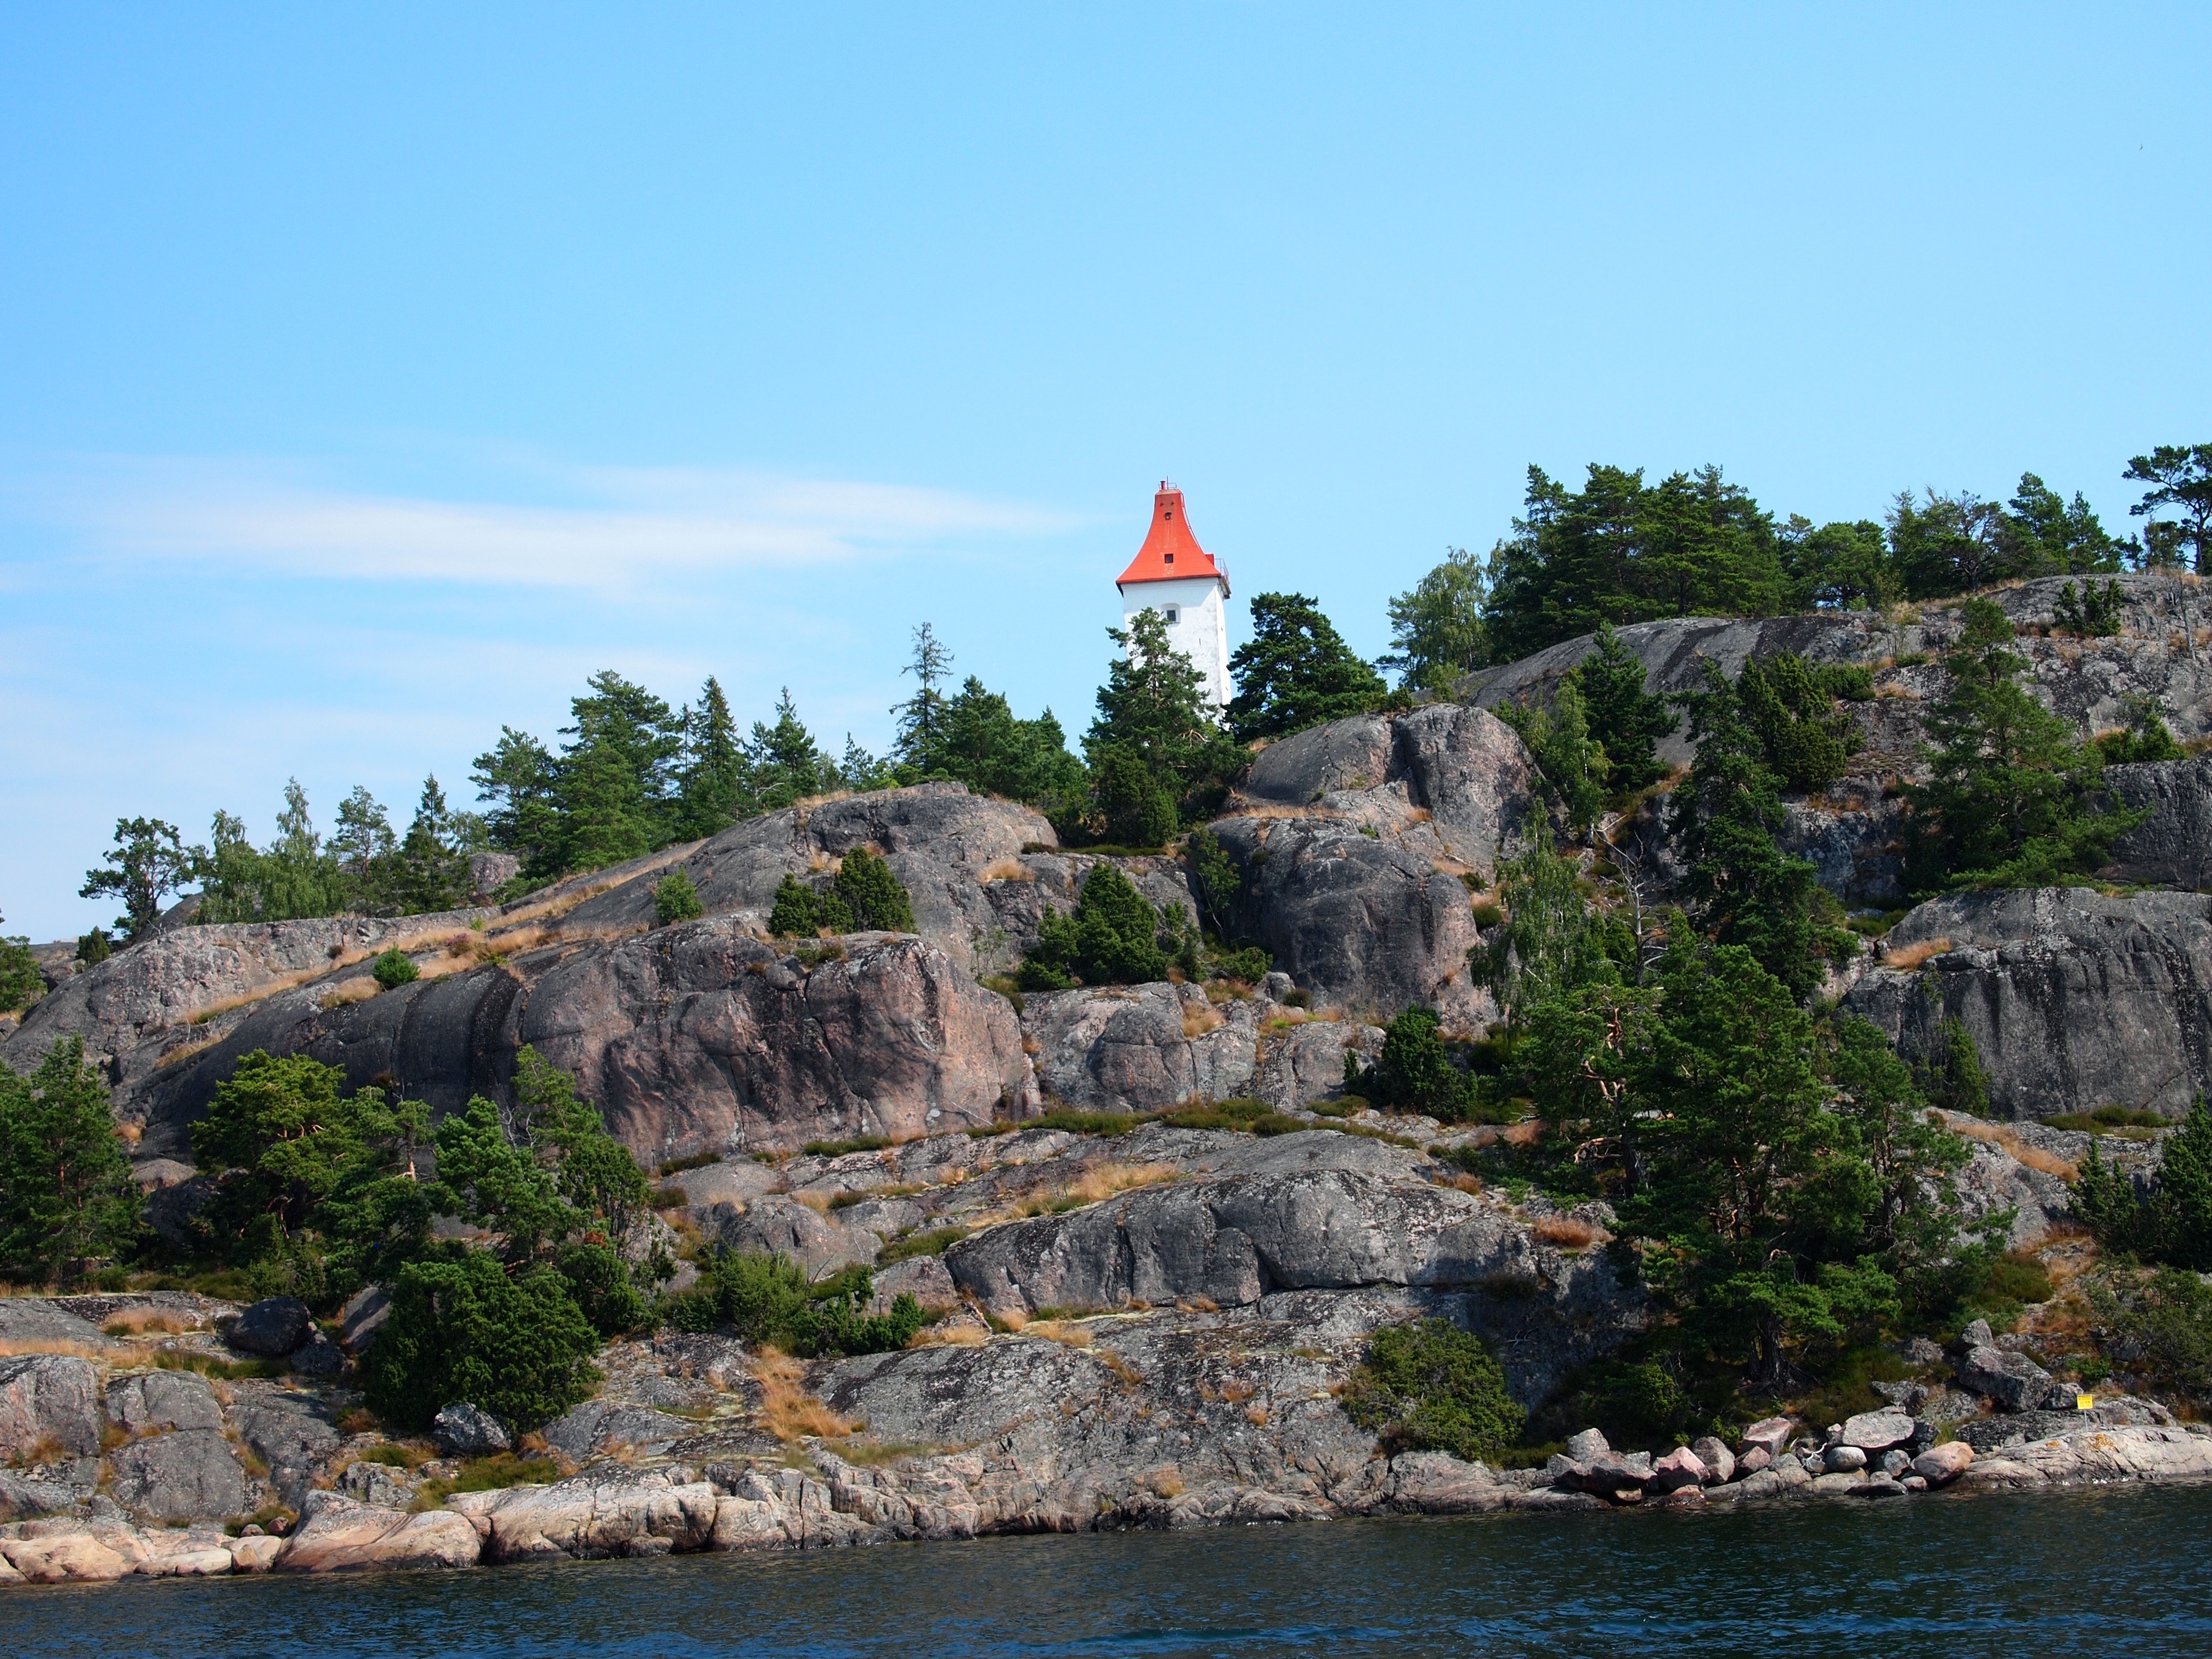
beach, sea, coast, ocean, shore, vacation, cliff, cove, tower, bay, island, tourism, terrain, cape, islet